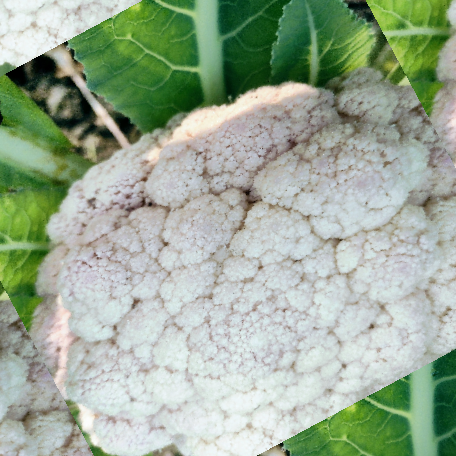
Label: Disease Free